1980s in music

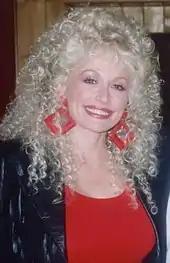
Dolly Parton

During the 1980s, the hip-hop genre started embracing the creation of rhythm by using the human body, via the vocal percussion technique of beatboxing. Pioneers such as Africa Bambaataa, DJ Kool Herc, Melle Mel, Grandmaster Flash and the Furious Five, Whodini, Sugarhill Gang, Doug E. Fresh, Biz Markie and Buffy from the Fat Boys made beats, rhythm, and musical sounds using their mouth, lips, tongue, voice, and other body parts. "Human Beatbox" artists would also sing or imitate turntablism scratching or other instrument sounds.